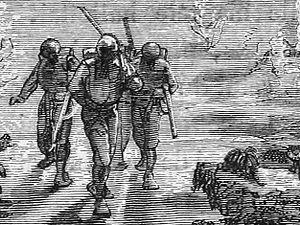
Détail d'une gravure représentant des plongeurs marchant sur le fond marin explorant le Paysage sous-marin de l’Ile Crespo («
Le scaphandre autonome est un dispositif individuel qui permet à un plongeur d'évoluer librement en plongée avec une réserve de gaz respirable comprimé. Un scaphandre autonome peut ainsi aussi bien fonctionner avec de l'air qu'avec d'autres mélanges respirables spécialement étudiés à cette fin ou aussi avec un recycleur.